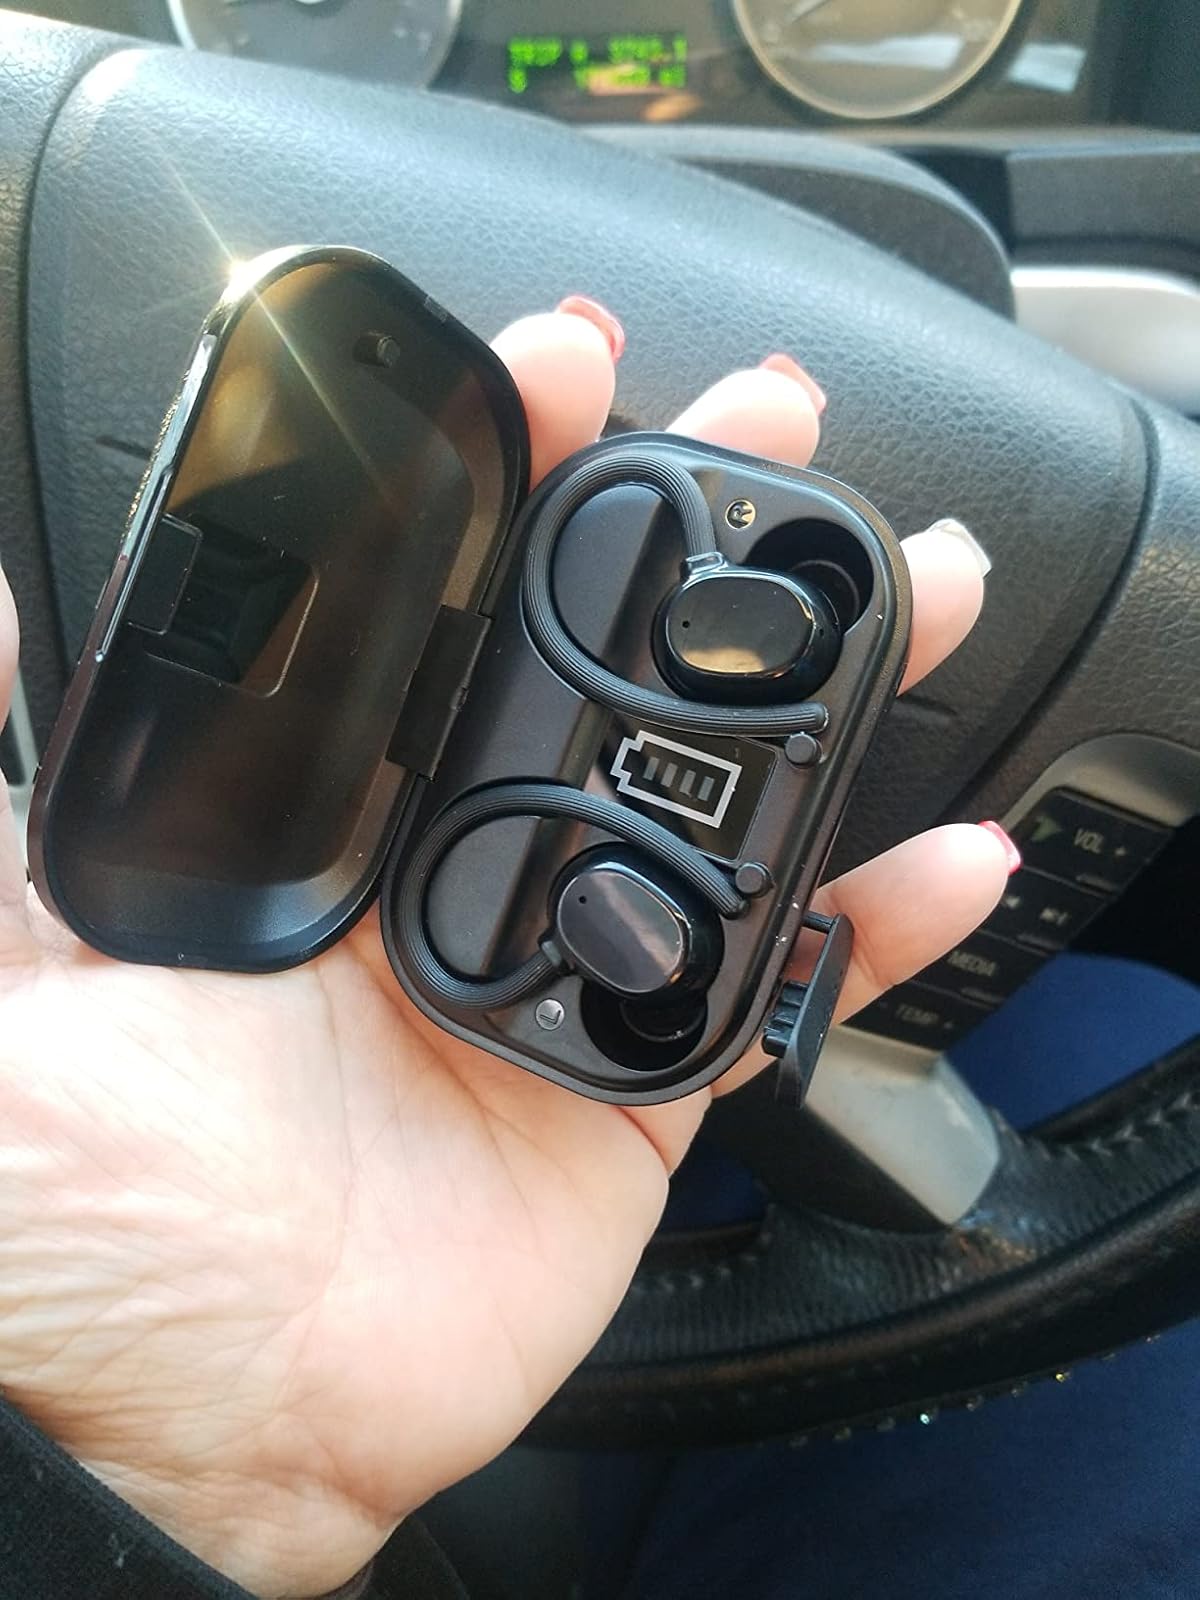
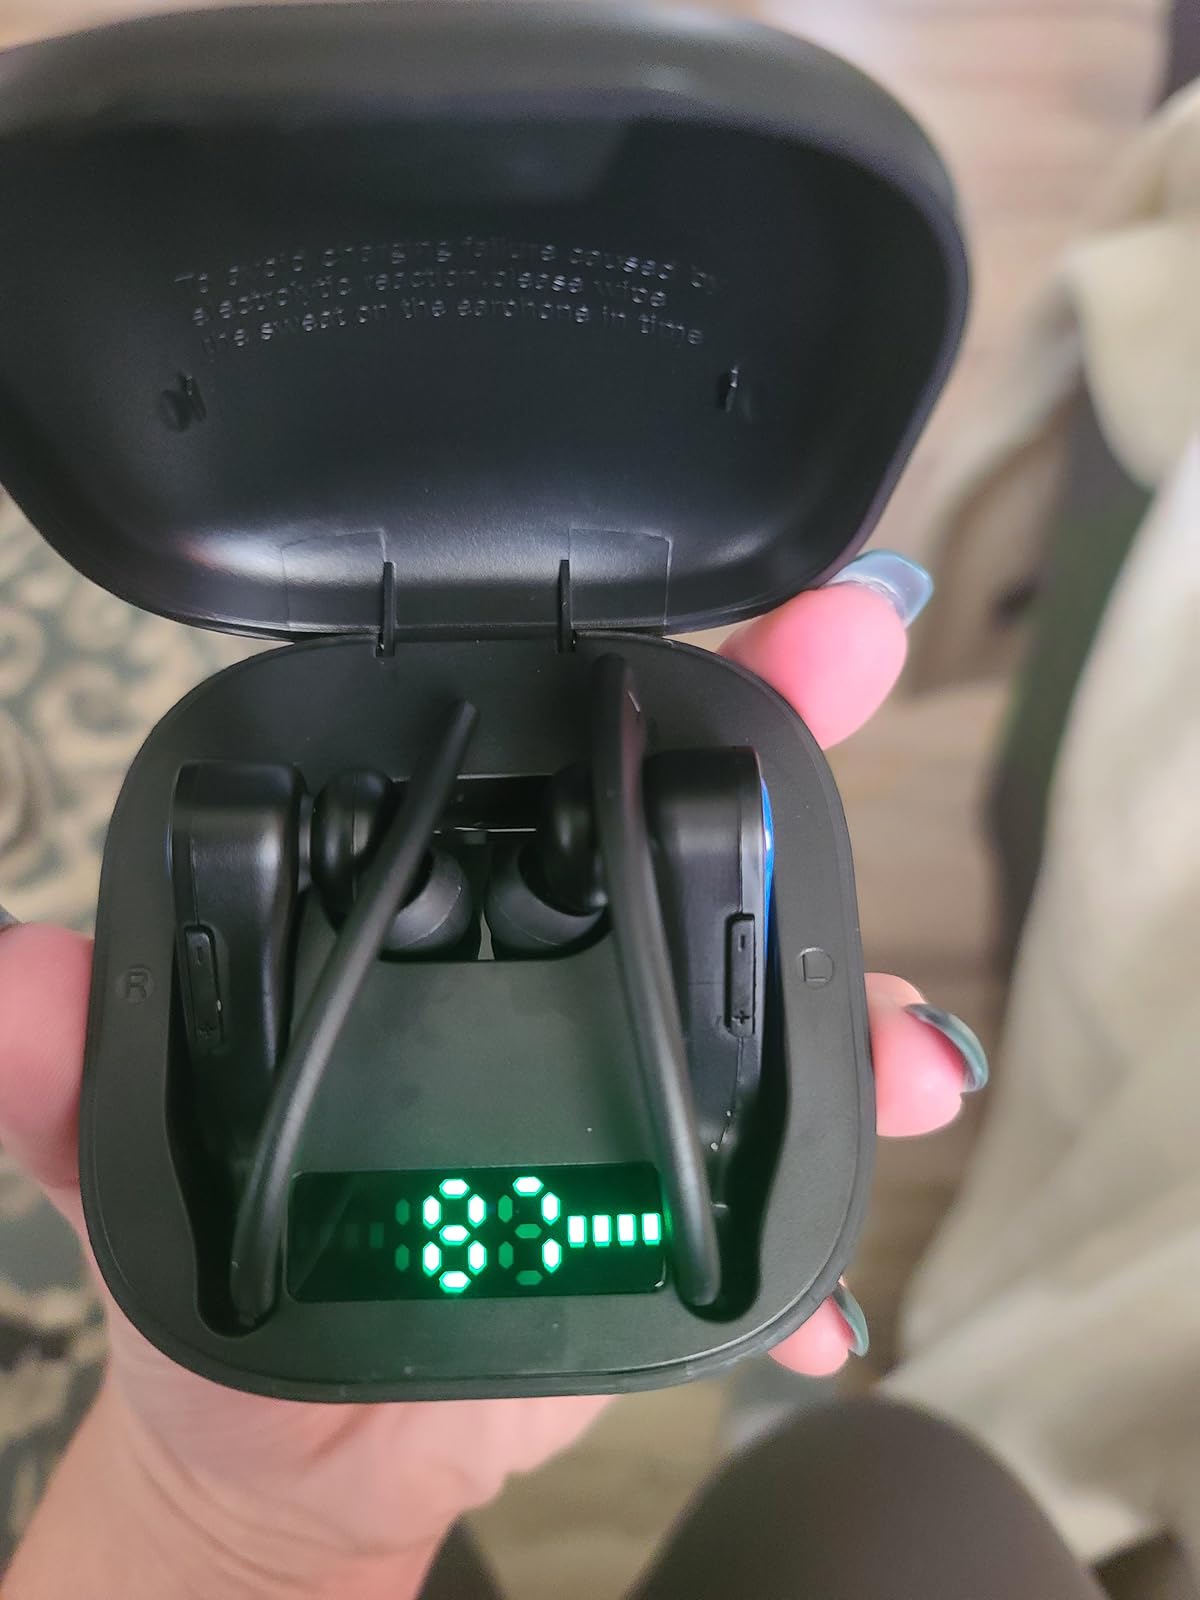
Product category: earbuds
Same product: no